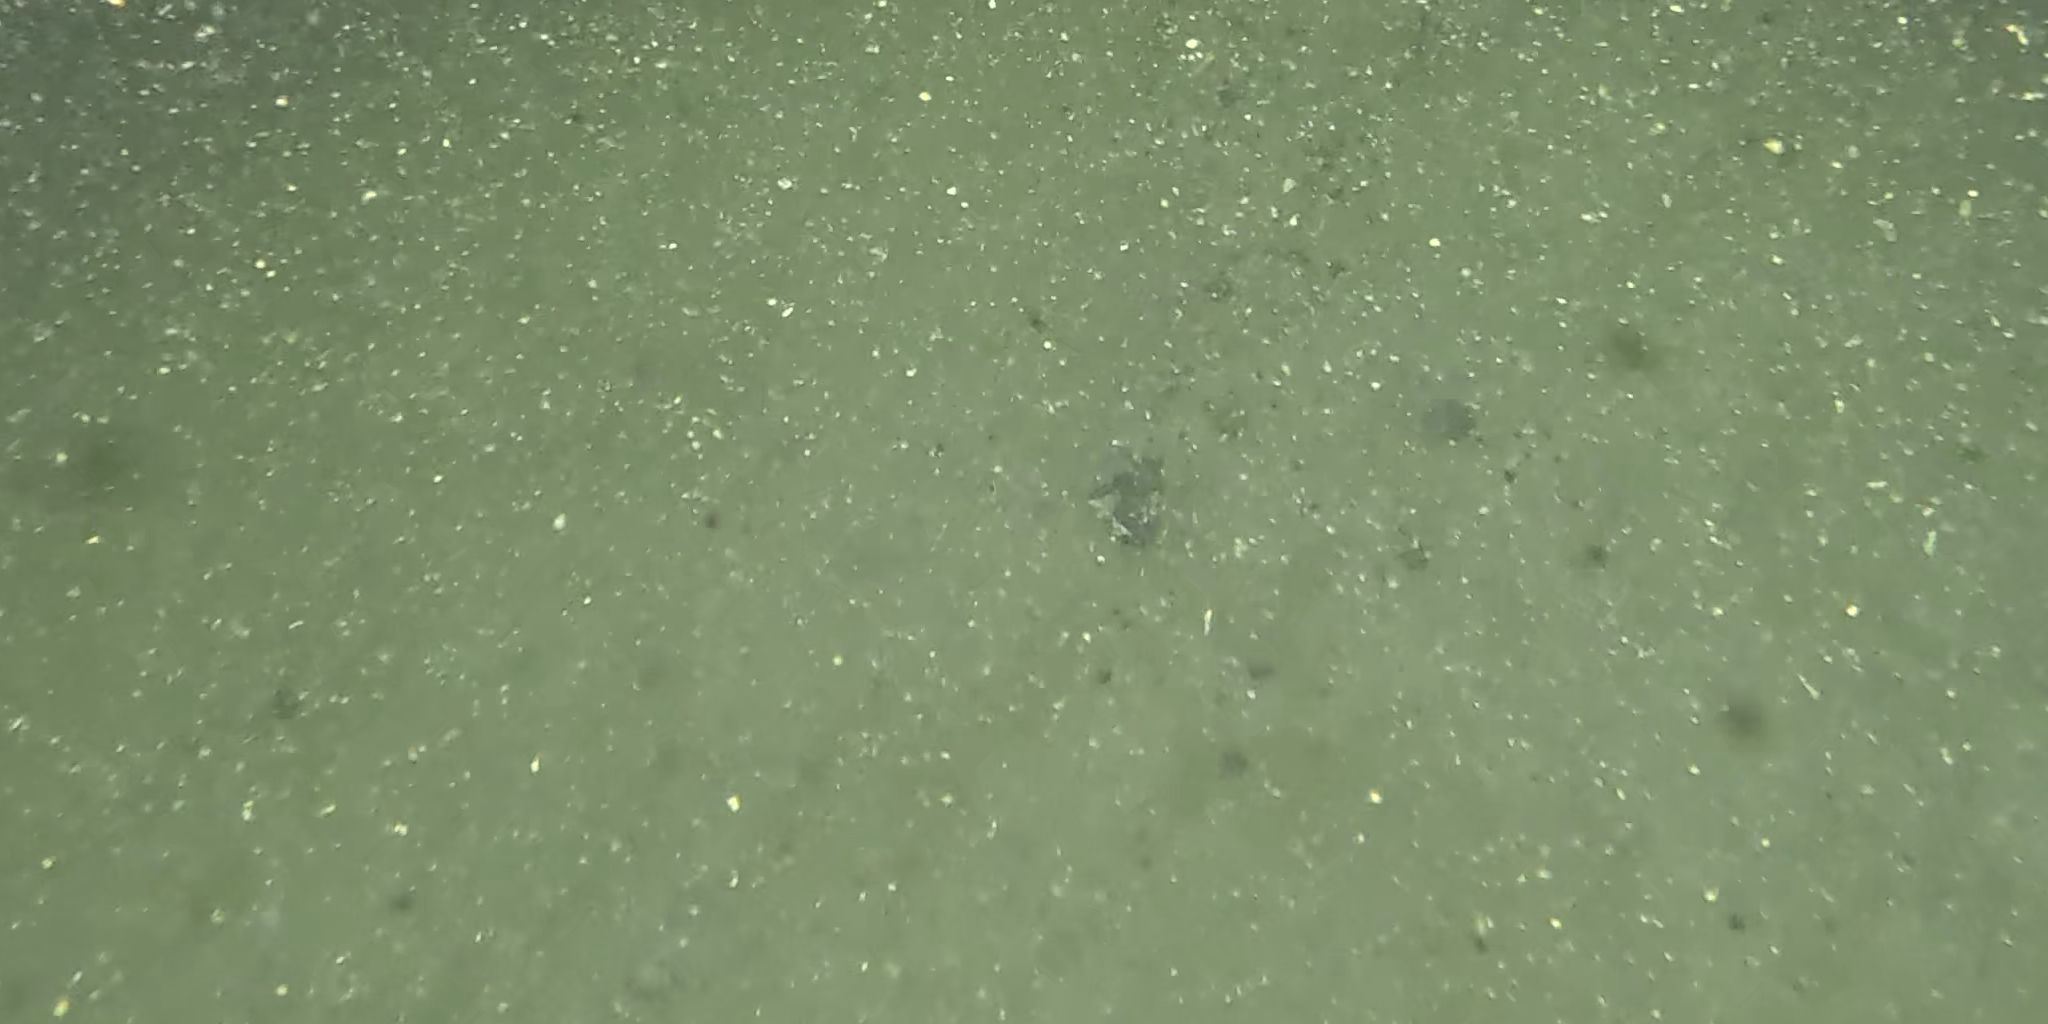
Seabed habitat: sand